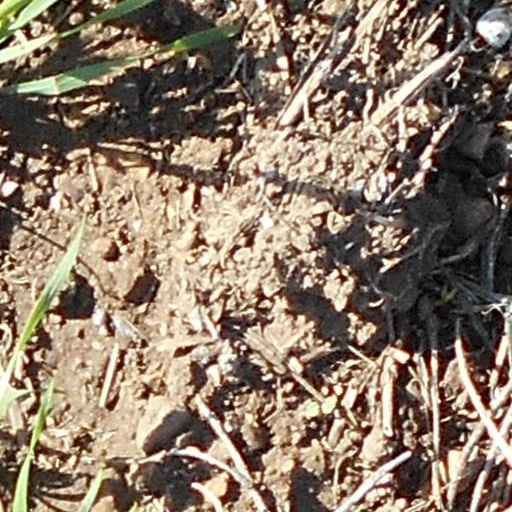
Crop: wheat